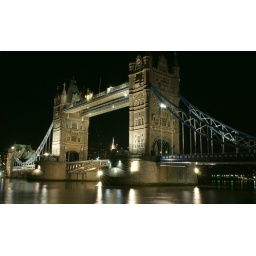
London tower bridge by night